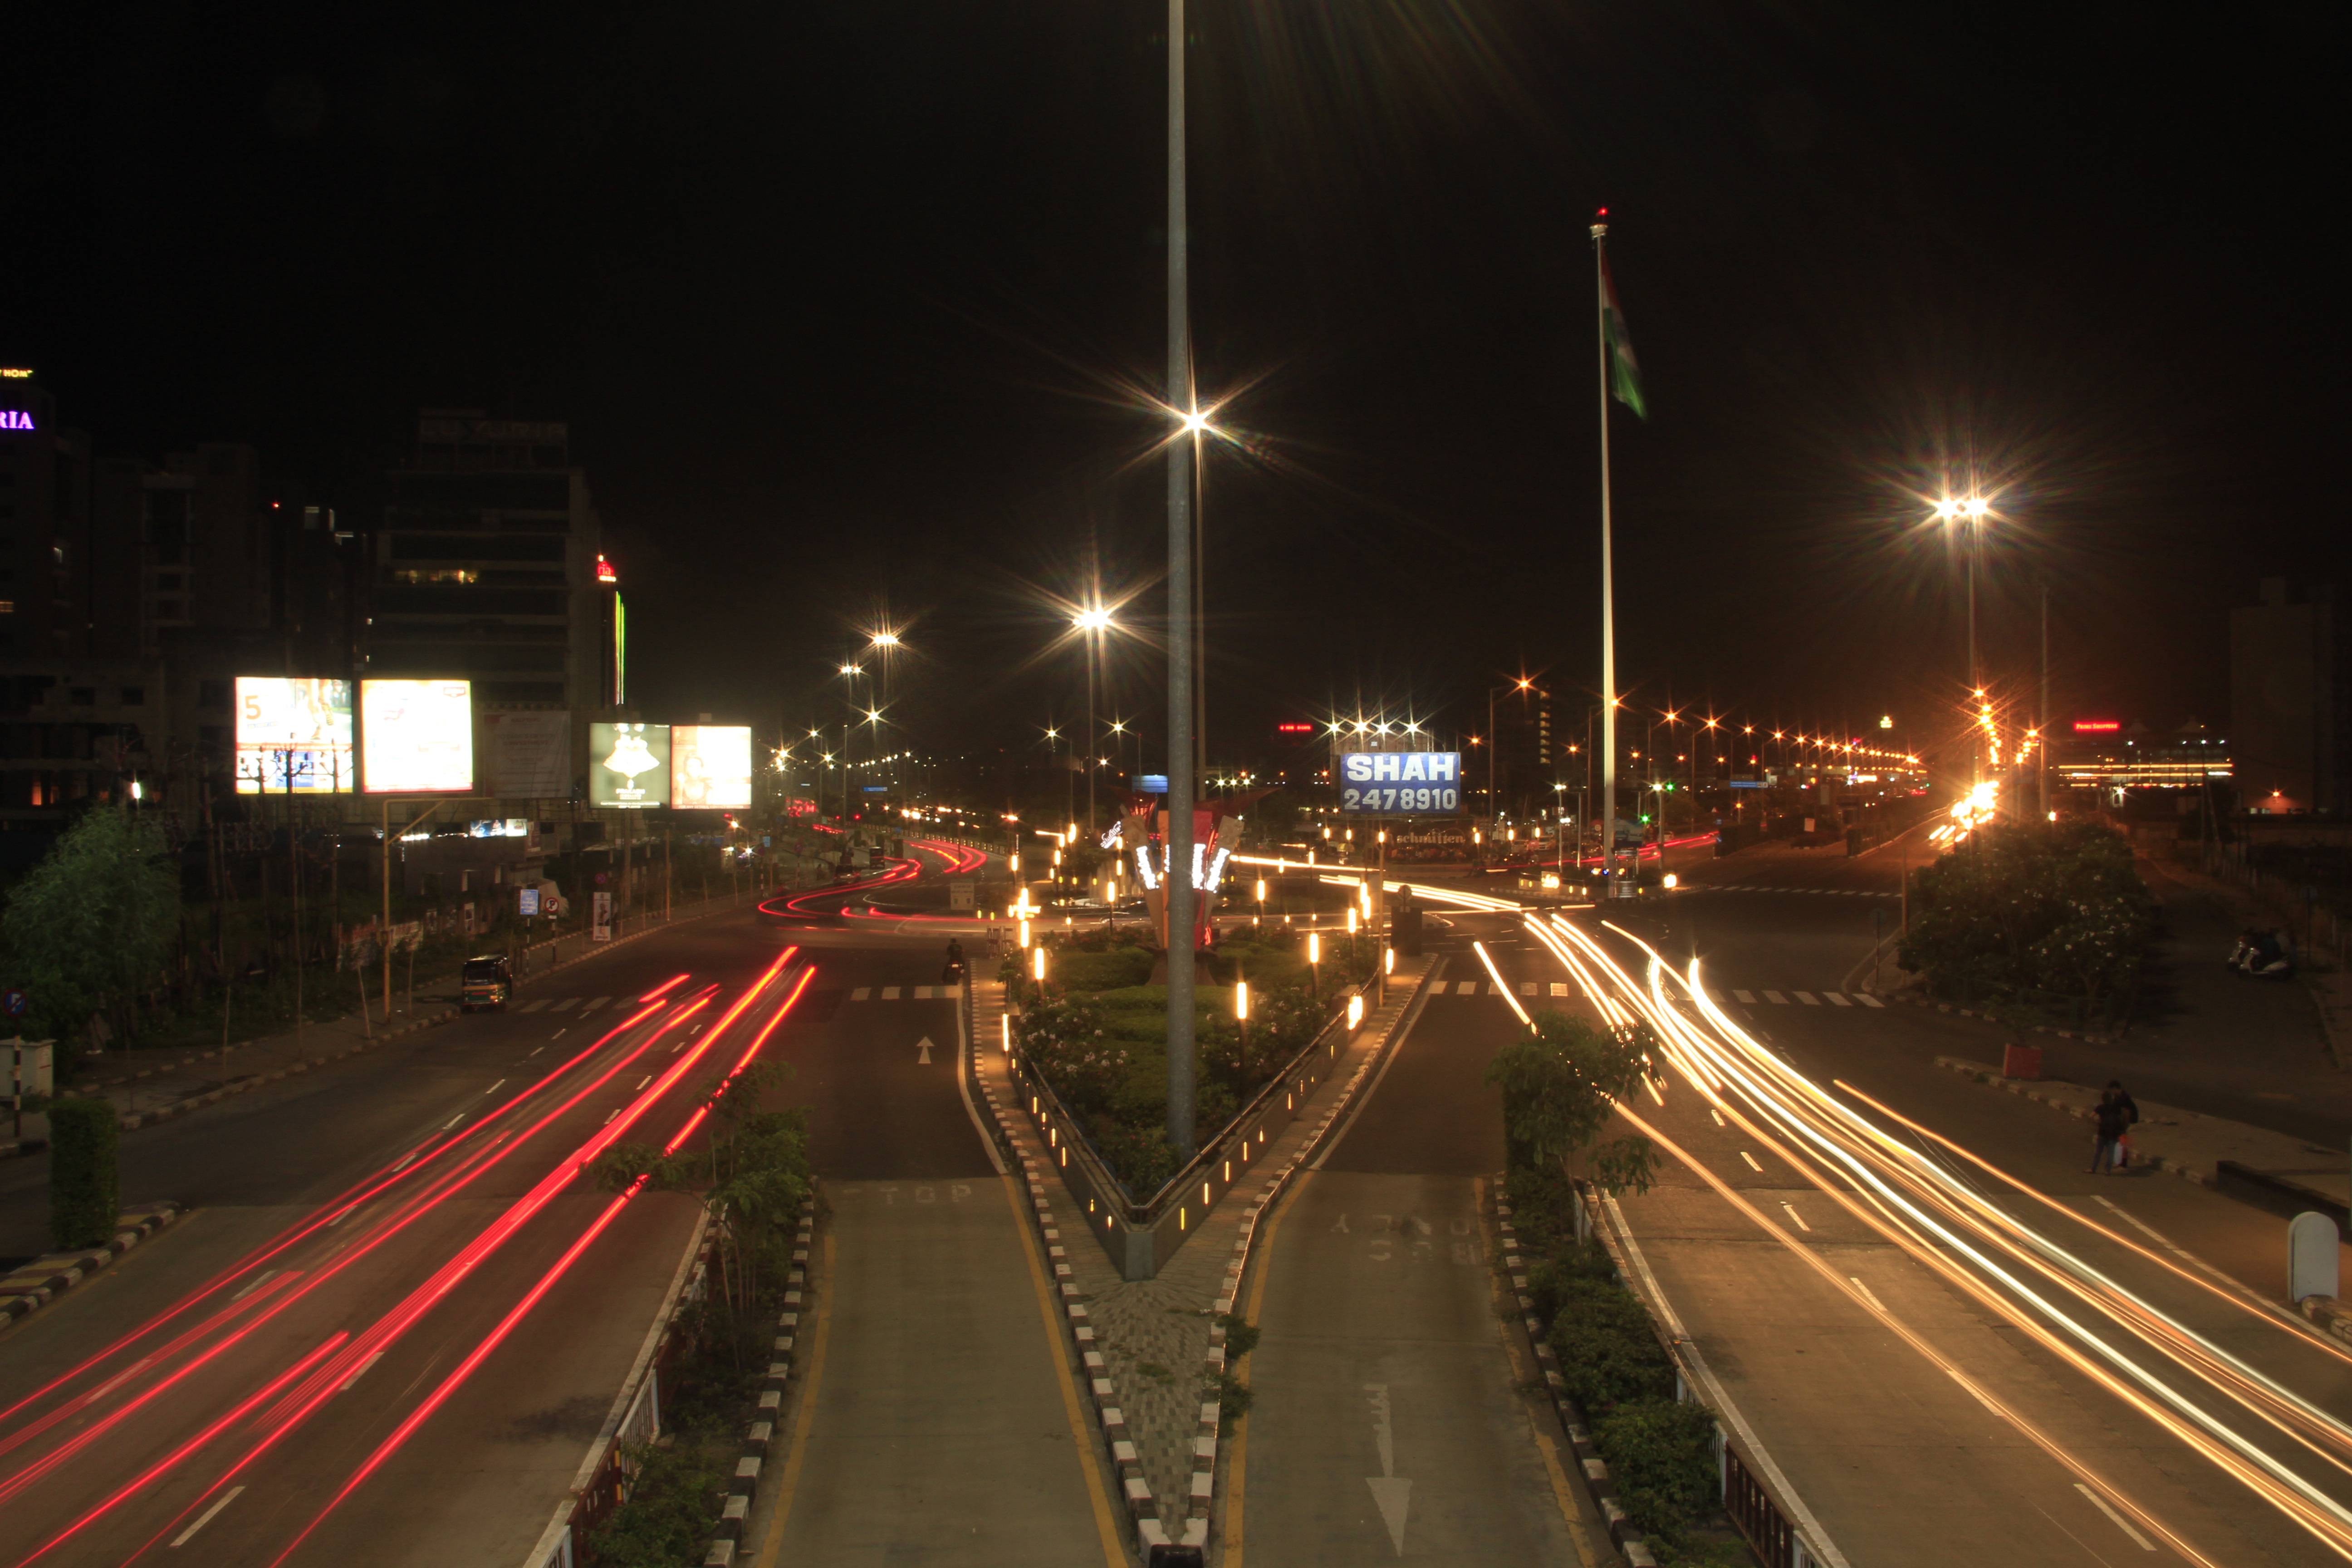
photography, long exposure, city, night life, light trails, metropolitan area, night, urban area, track, metropolis, cityscape, road, highway, infrastructure, light, lane, transport, downtown, car, evening, street light, overpass, traffic, controlled access highway, lighting, sky, bridge, dusk, fixed link, midnight, skyline, darkness, junction, electricity